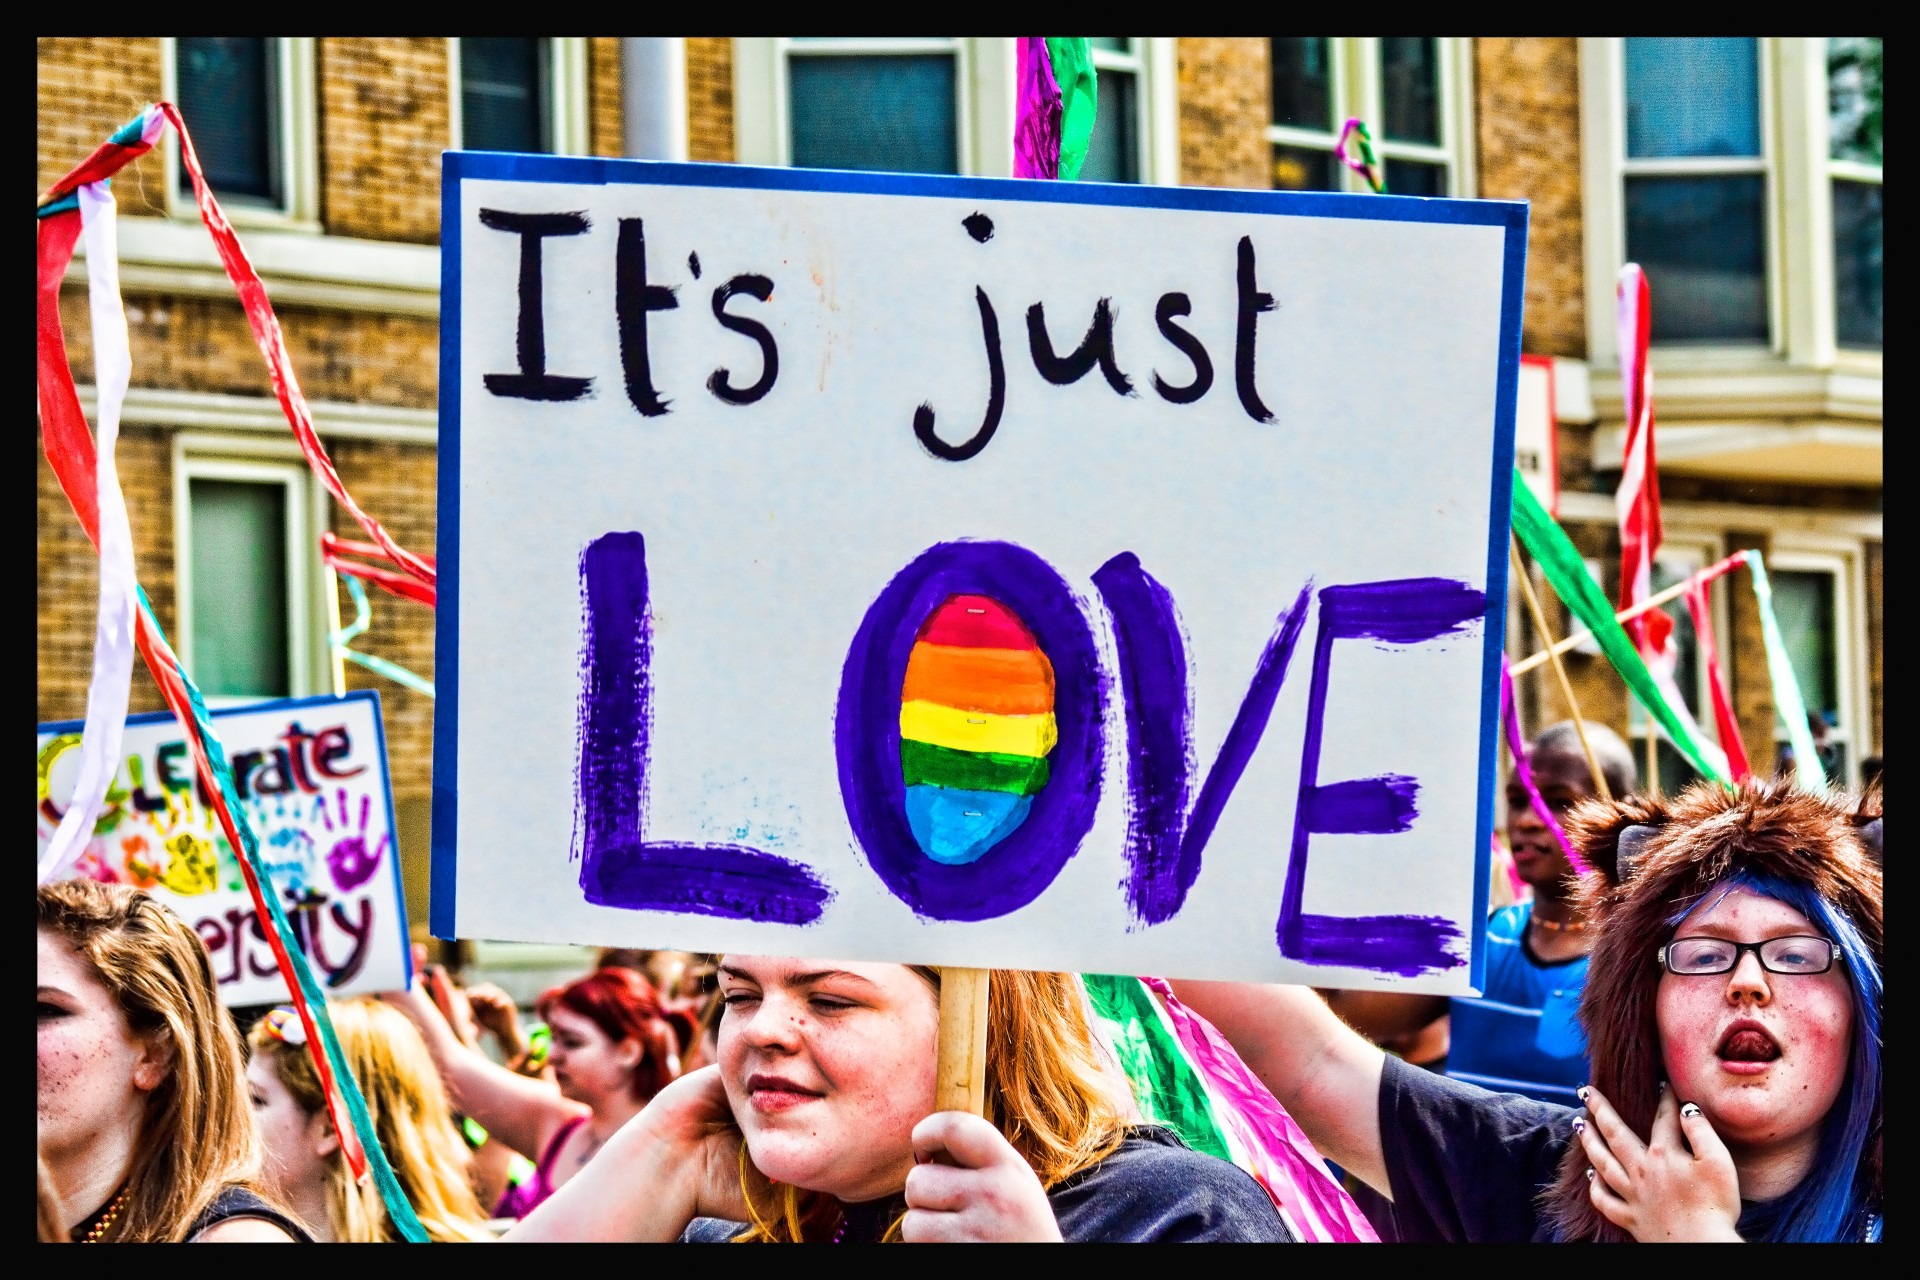
people, events, festival, gay, gay pride, parades, festivals, gay rights, pride day